Timeline of women's suffrage in Virginia

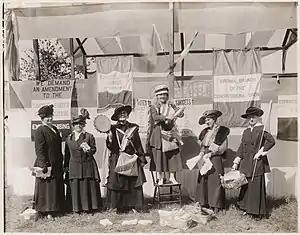
Virginia Congressional Union booth at the Virginia State Fair in 1916

This is a timeline of women's suffrage in Virginia. While there were some very early efforts to support women's suffrage in Virginia, most of the activism for the vote for women occurred early in the 20th century. The Equal Suffrage League of Virginia was formed in 1909 and the Virginia Branch of the Congressional Union for Woman Suffrage (later the National Woman's Party) was formed in 1915. Over the next years, women held rallies, conventions and many propositions for women's suffrage were introduced in the Virginia General Assembly. Virginia didn't ratify the Nineteenth Amendment until 1952. Native American women could not have a full vote until 1924 and African American women were effectively disenfranchised until the Voting Rights Act passed in 1965.